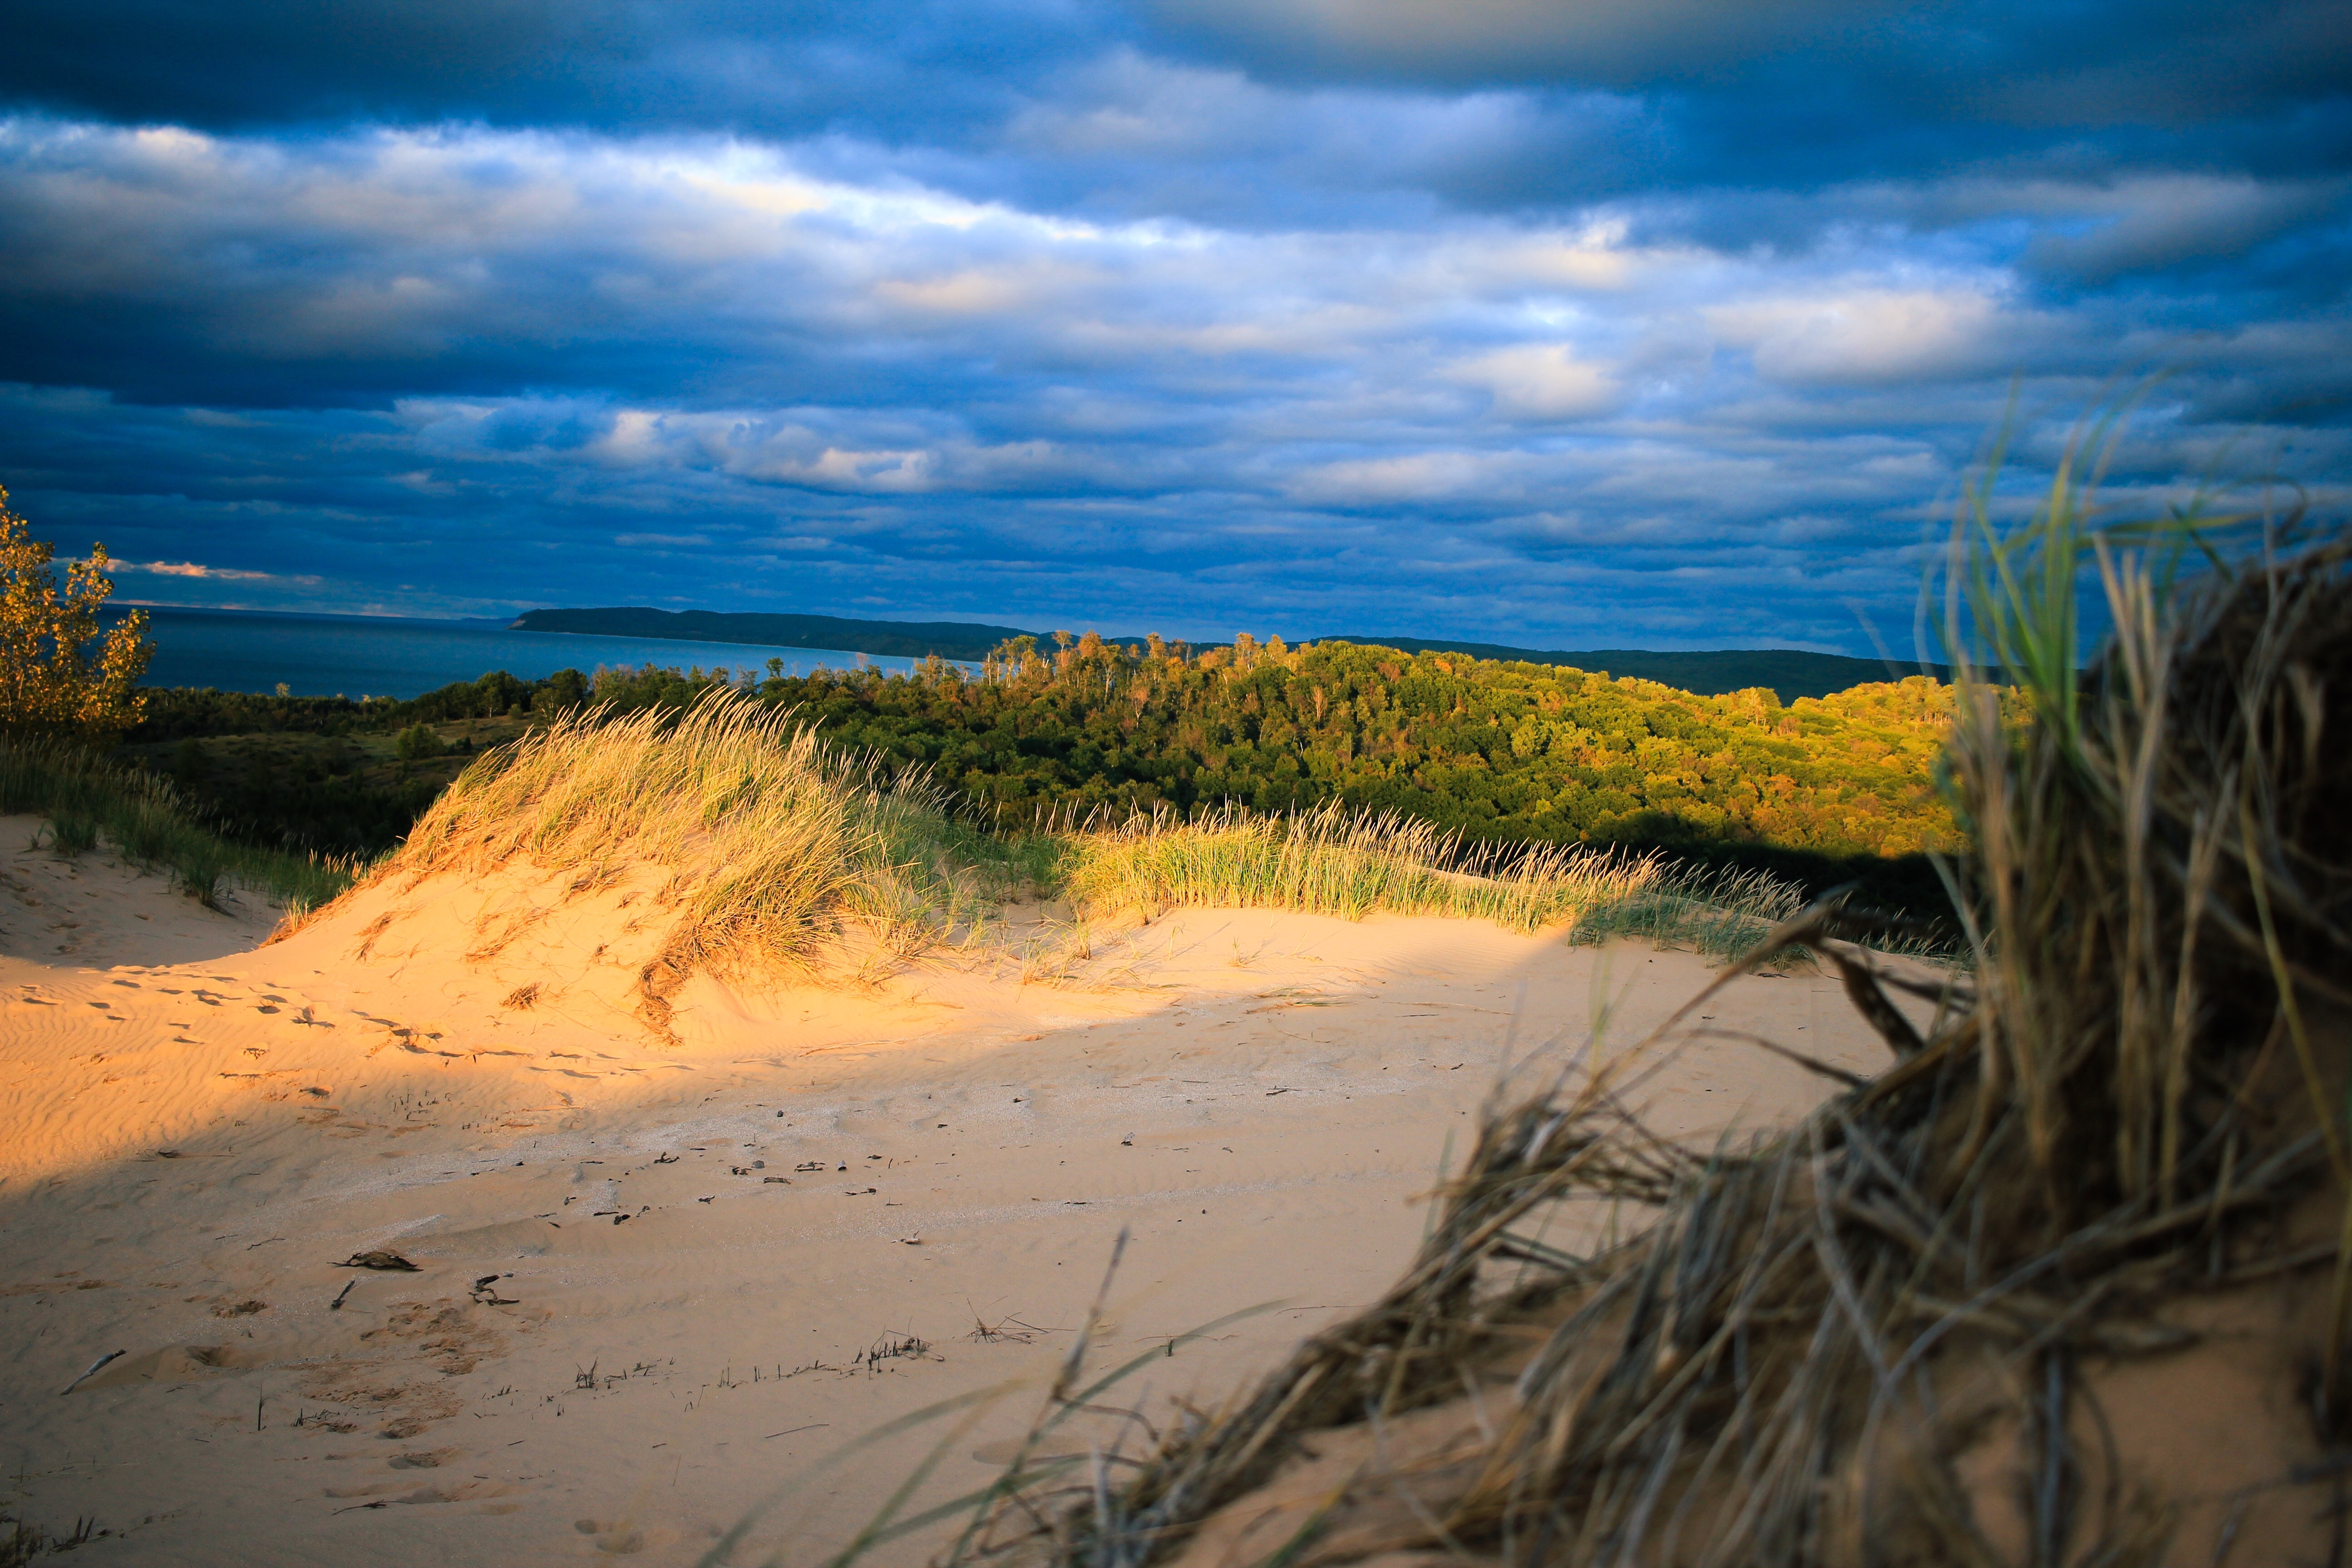
beach, landscape, sea, coast, sand, ocean, horizon, cloud, sunset, sunlight, dune, shore, wave, material, body of water, habitat, landform, natural environment, geographical feature, aeolian landform